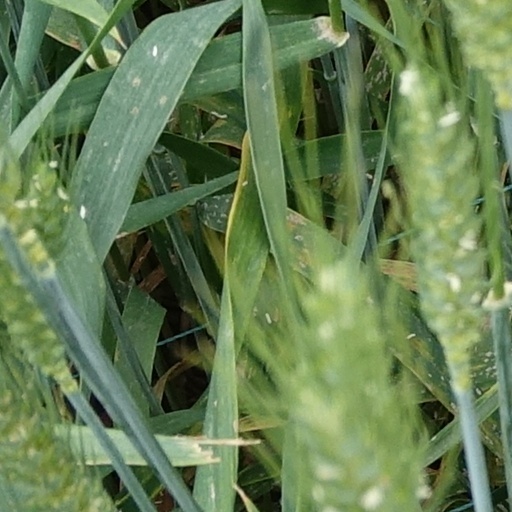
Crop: wheat